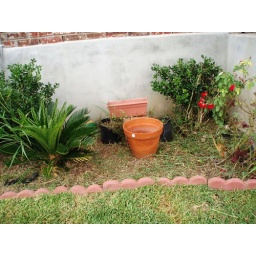
exterior back yard grass in bed